Ljubinka Bobić

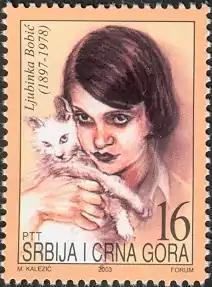
Ljubinka Bobić on a stamp

Ljubinka Bobić (2 January 1897 – 3 December 1978) was a Yugoslav actress. She appeared in more than fifteen films from 1951 to 1975.